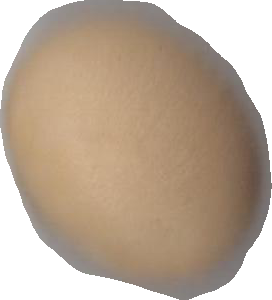
Variety: Grobogan